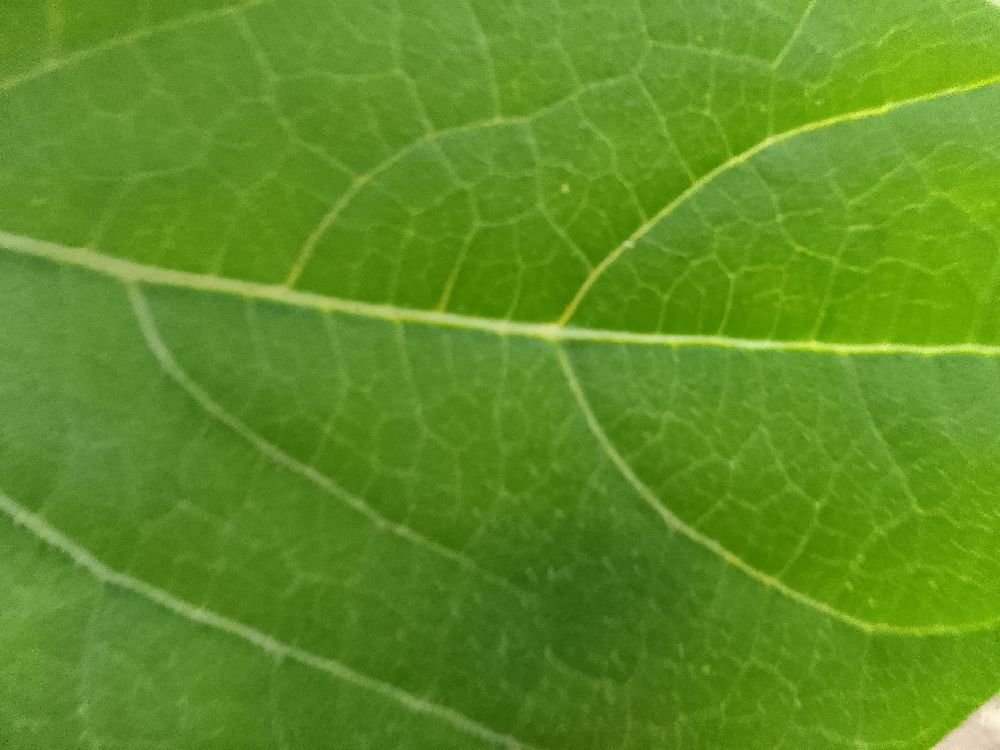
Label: healthy